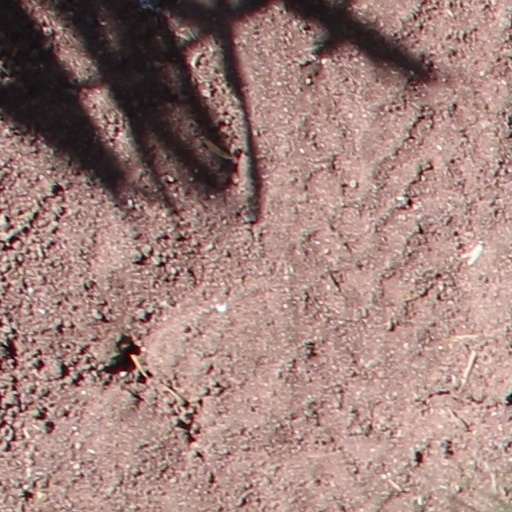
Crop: wheat